Somali cuisine

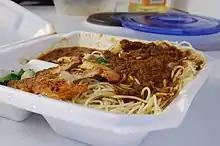
"Baasto" (pasta) made of spaghetti and "digaag" (chicken) take-out from a Somali restaurant

Lunch ("qado") is often an elaborate main dish of laxoox, pasta ("baasto") or rice ("Bariis iskukaris") spiced with cumin ("kamuun"), cardamom ("heyl"), cloves ("dhagayare"), and sage ("Salvia somalensis"). The use of pasta ("baasto"), such as spaghetti, comes from the Italians, though it is frequently accompanied by a heavier stew than pasta sauce. As with the rice, it is often served with a banana.